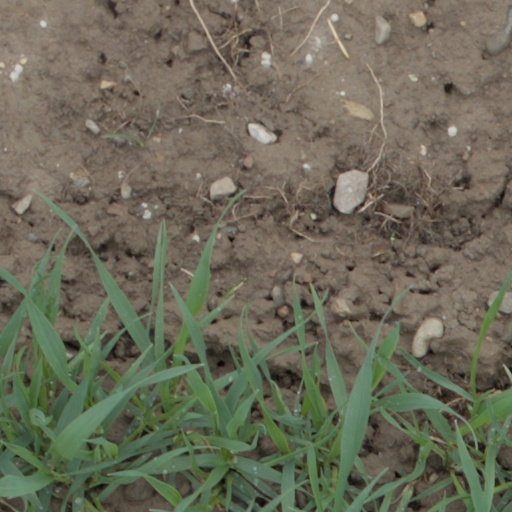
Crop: wheat